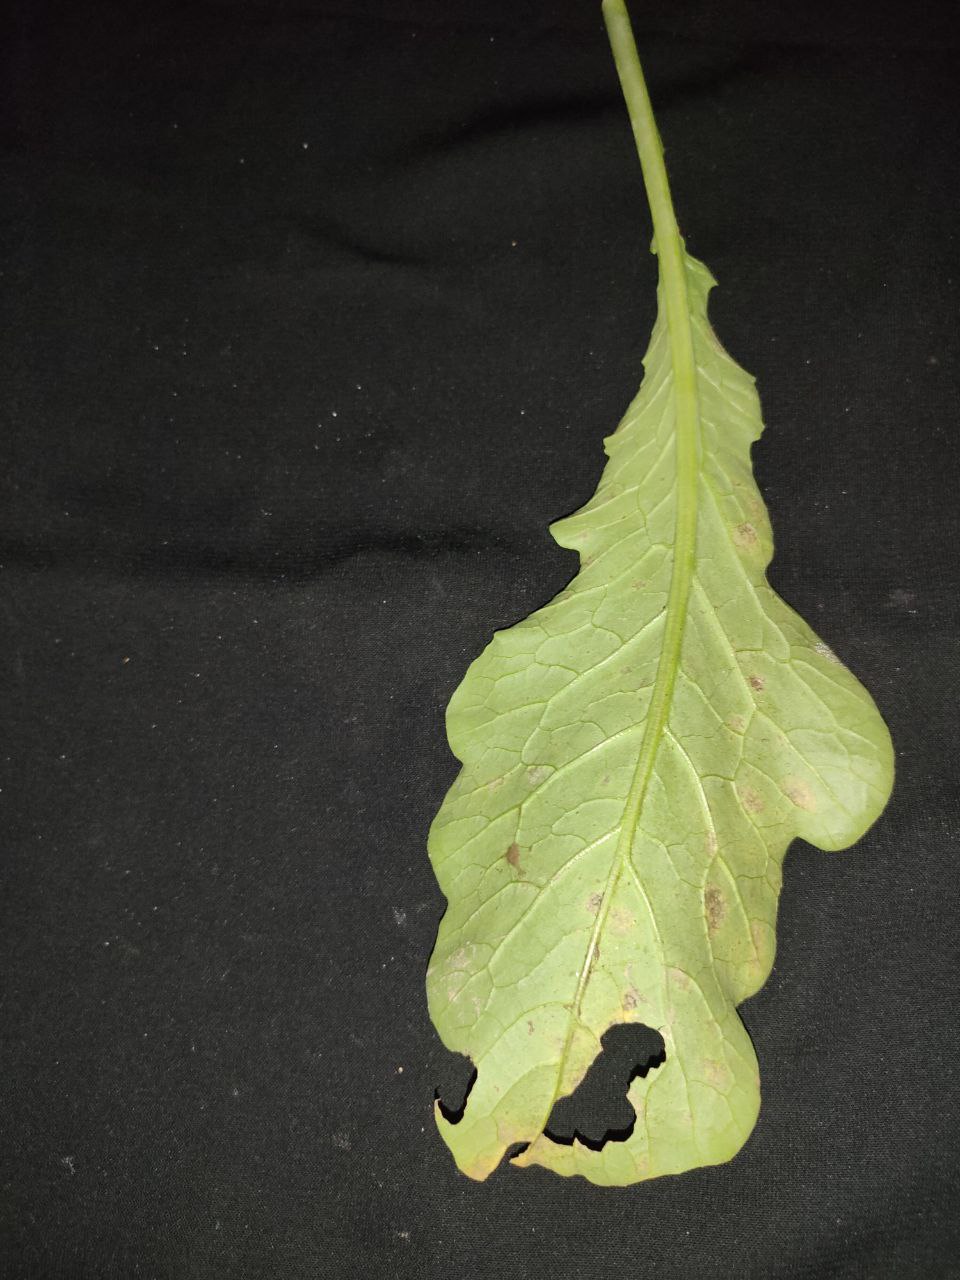
Label: Downey mildew